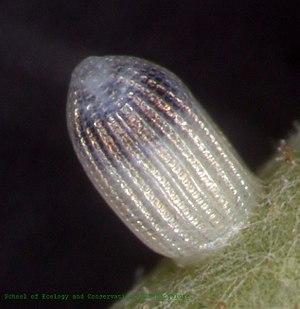
Tirumala septentrionis est un insecte lépidoptère de la famille des Nymphalidae, de la sous-famille des Danainae et du genre Tirumala.